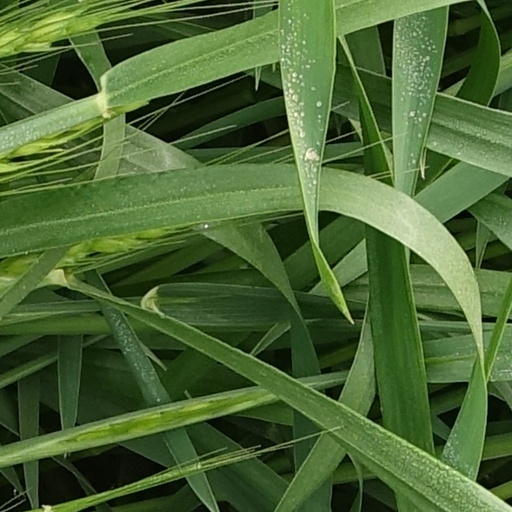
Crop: wheat